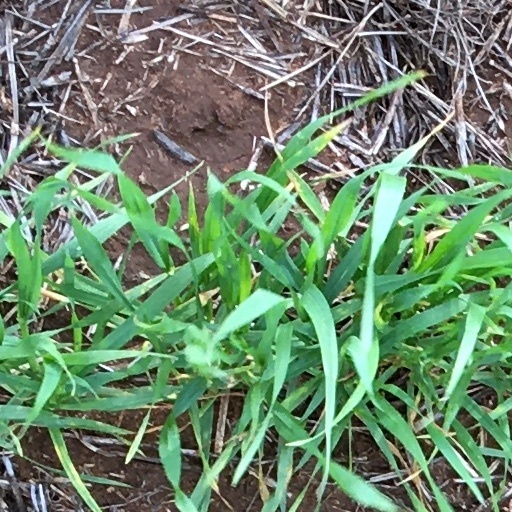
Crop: wheat